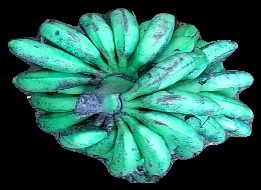
Variety: rasbale
Grade: grade3